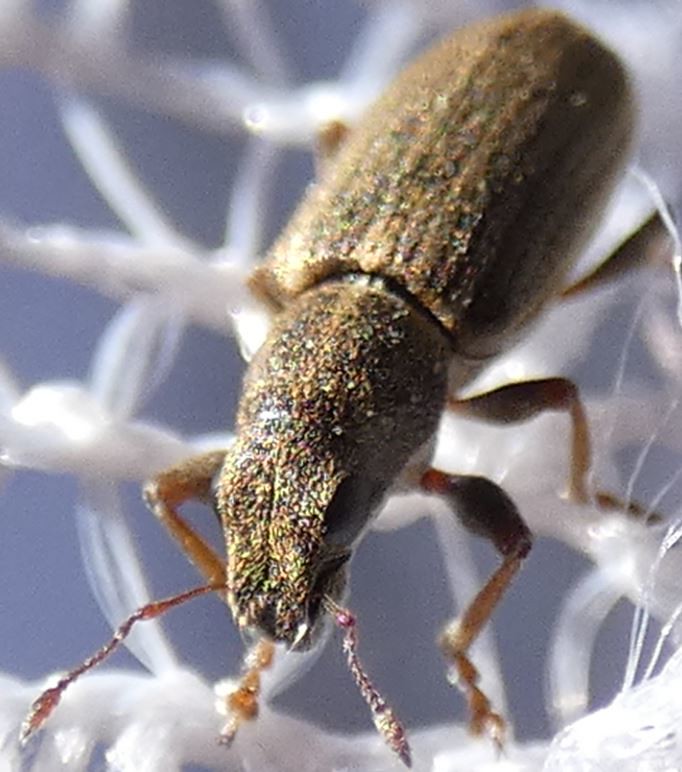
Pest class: pea_leaf_weevil